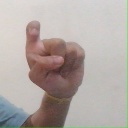
अक्षर: इ